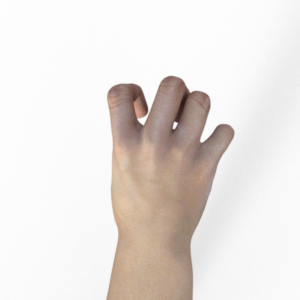
Label: rock